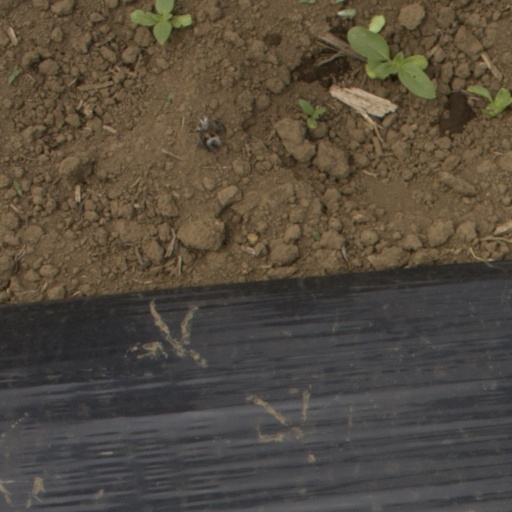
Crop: Jerusalem artichoke